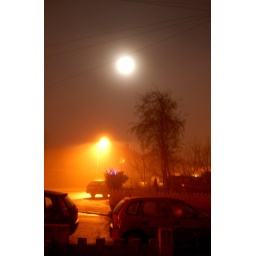
2 sources of light- the full moon and a street lamp in the fog. Dec 22nd